Stalinist architecture

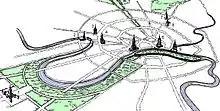
Map of Moscow depicting the Seven Sisters and the city's ring roads

During the late 1930s, the construction industry was experienced enough to build large, multi-block urban redevelopments – although all of these were in Moscow. The three most important Moscow projects were: